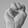
ASL letter: M